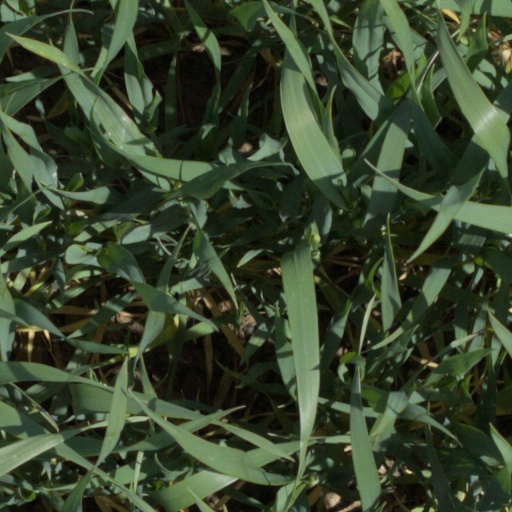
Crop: wheat